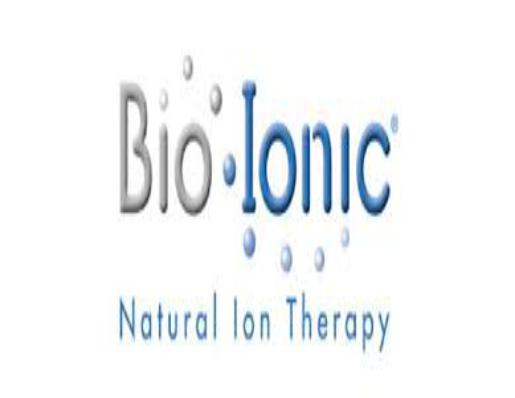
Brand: bio ionic
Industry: Necessities